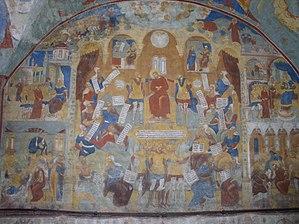
Ponce Pilate, né à un endroit inconnu, vraisemblablement vers la fin du Iᵉʳ siècle av. J.-C., est un citoyen romain membre de la classe équestre qui, à partir de 26, sous le règne de l'empereur Tibère, et durant dix à onze ans, a occupé la charge de préfet de Judée. Il est renvoyé à Rome à la fin de 36 ou au début de 37, pour une raison inconnue, par le proconsul de Syrie Lucius Vitellius, afin de s'expliquer devant l'empereur. Après son arrivée à Rome, l'histoire perd sa trace.